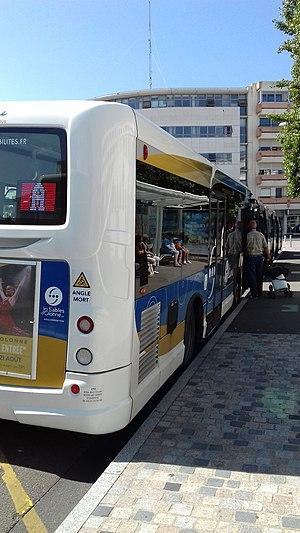
Bus Oléane Mobilités à l'arrêt Hôtel de Ville le 31 juillet 2019
Oléane Mobilités est le nom du réseau de transport en commun des Sables d'Olonne, et comprend un réseau de bus, la location de vélos électriques et un service de Transport sur Réservation.